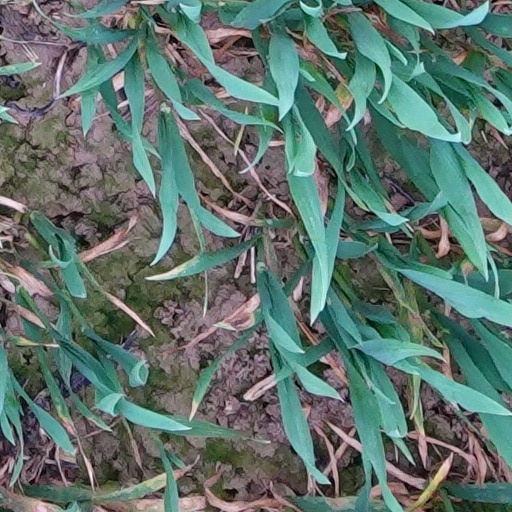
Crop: wheat